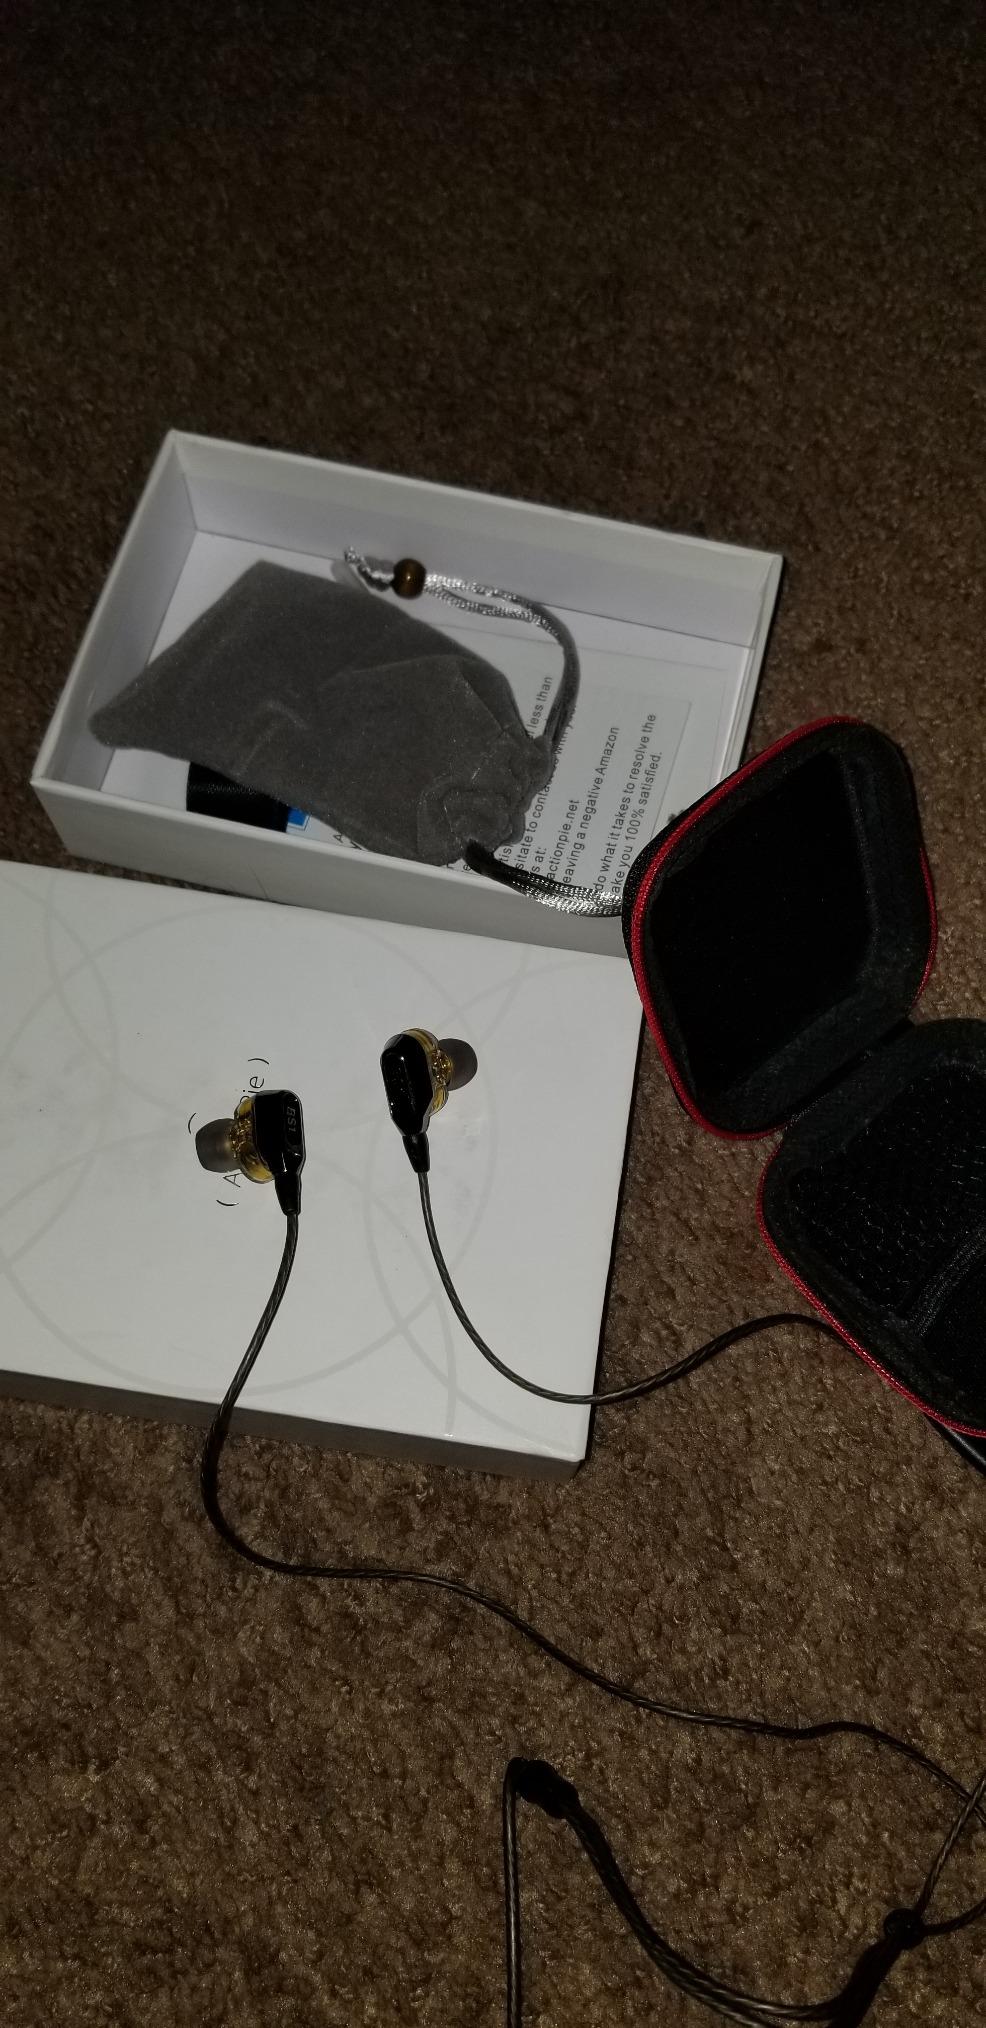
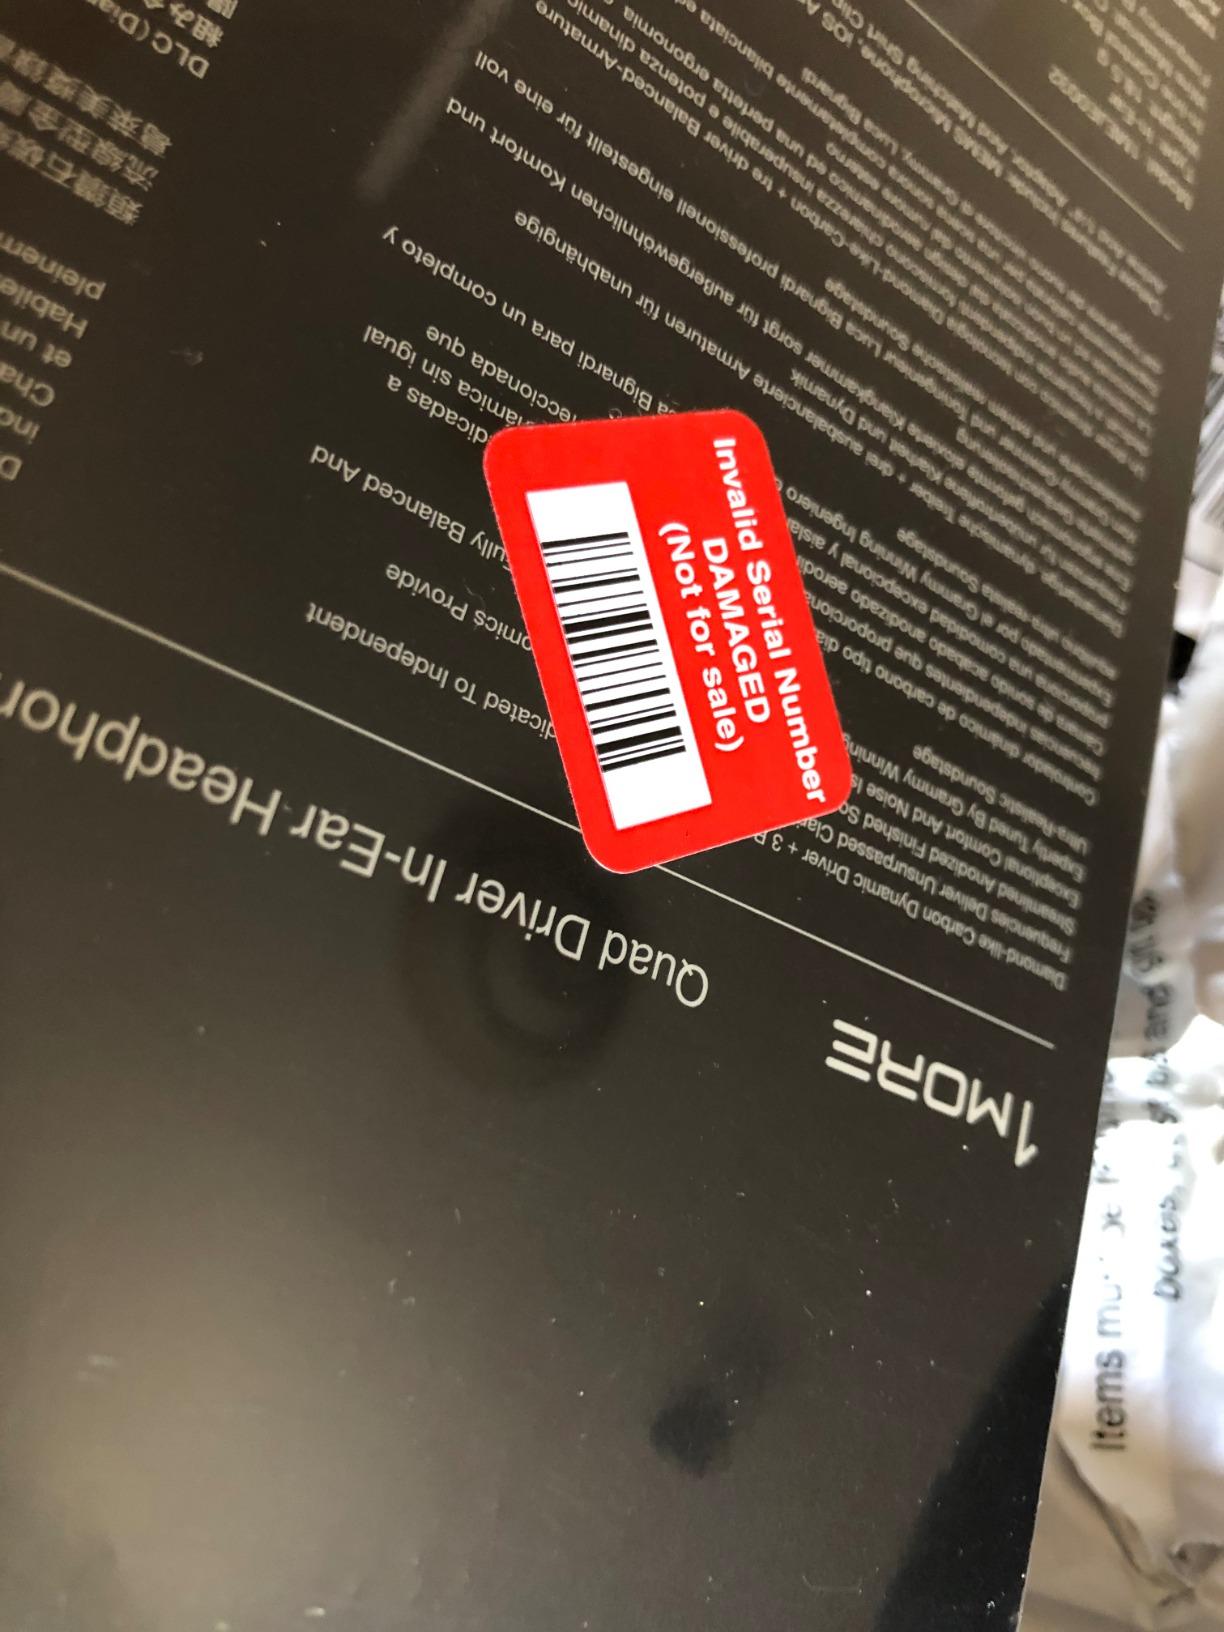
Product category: headphones
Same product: no